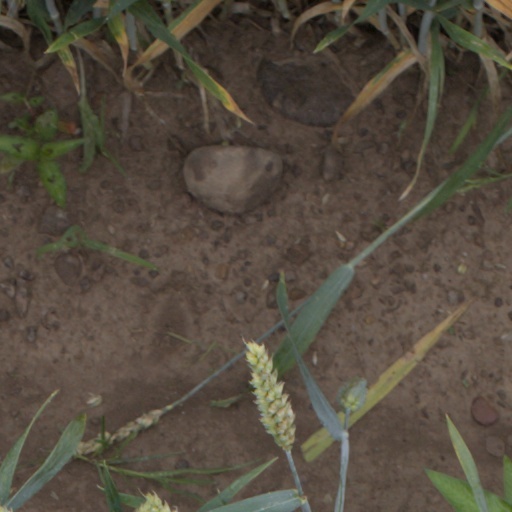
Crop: wheat